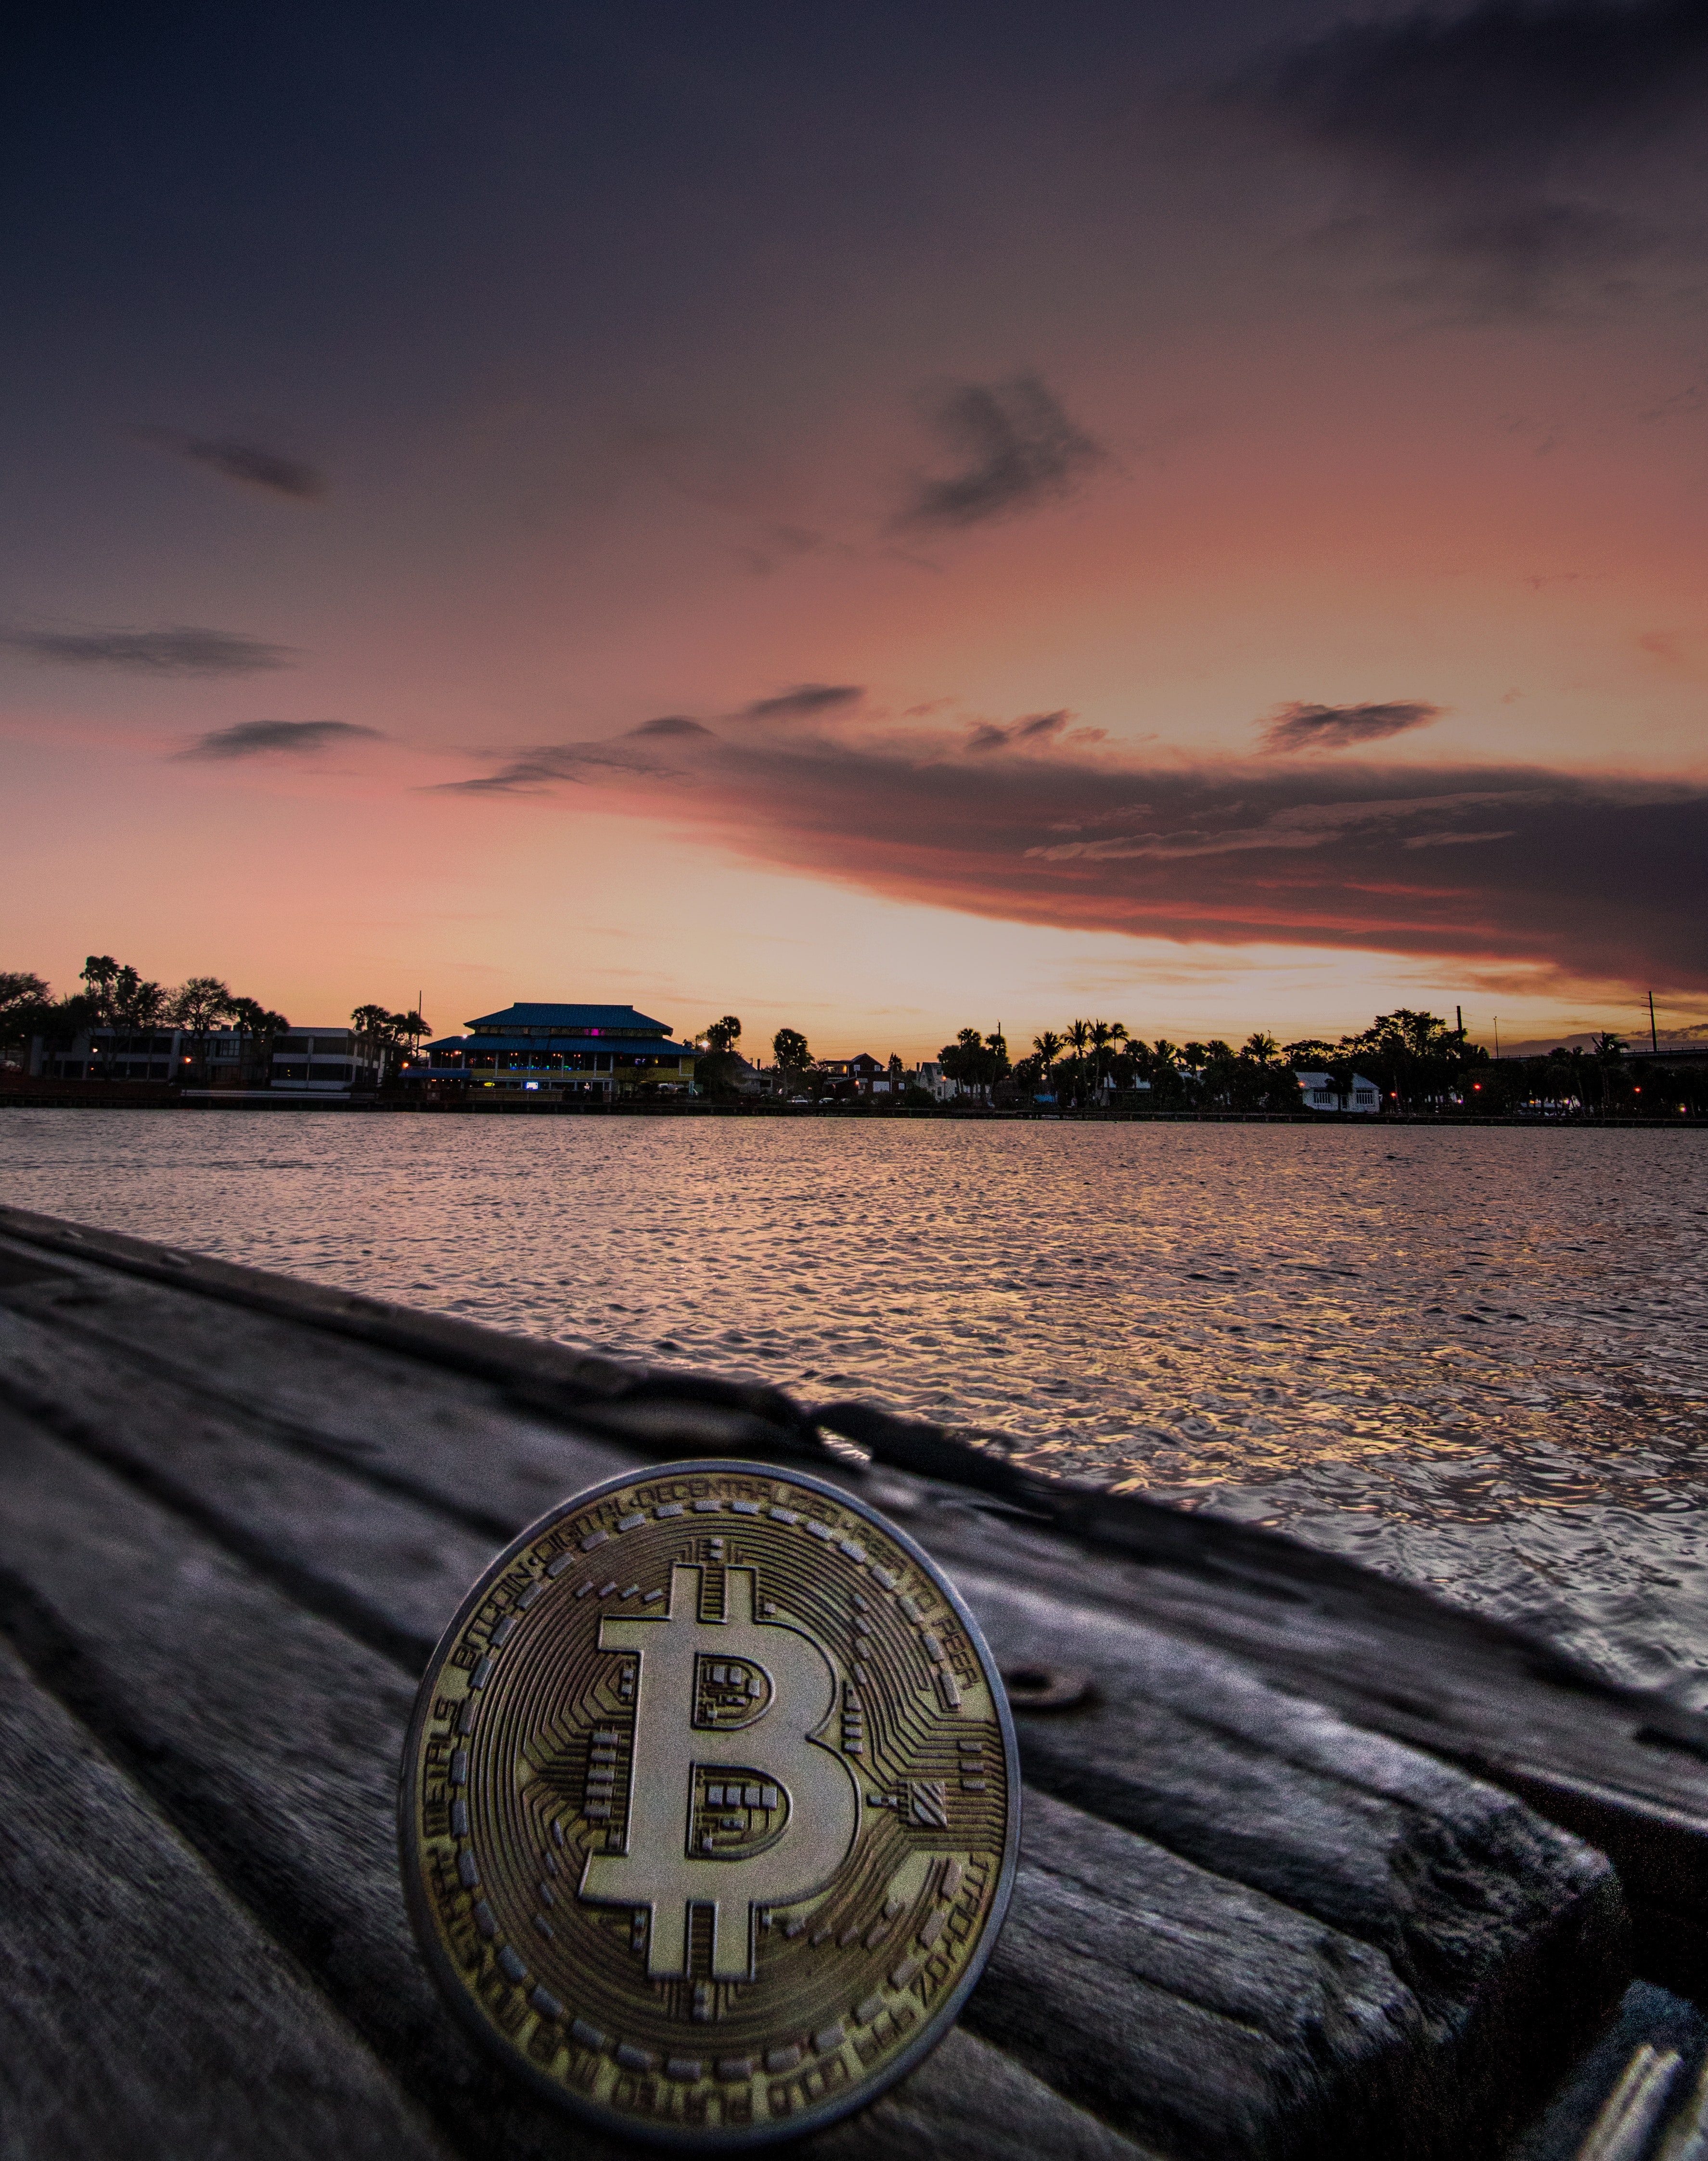
sky, cloud, water, horizon, sunset, ocean, sea, tree, morning, dusk, evening, river, calm, night, reflection, photography, landscape, sunrise, world, city, winter, afterglow, meteorological phenomenon, vacation, mountain, clock, metal, tourism